Iván Alonso

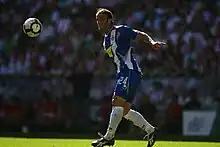
Alonso in action for Espanyol

In the 2007–08 season, Alonso was again the team's top scorer at 10, but they would be nonetheless immediately relegated. In January 2009, however, he returned to the top flight, joining Espanyol for €2.4 million on a deal running until the end of the season and two more. Benefitting from injuries and loss of form to legendary Raúl Tamudo he netted some important goals for the Catalans, including two at Almería on 23 May 2009 which guaranteed their permanence in the top division a further year.